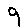
Label: 9